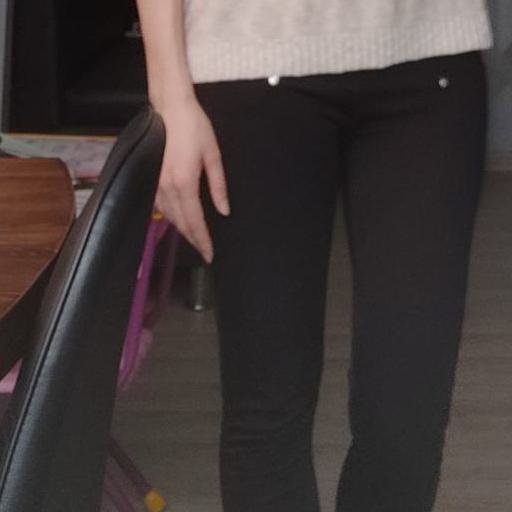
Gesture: no_gesture